Saint-Élix-d'Astarac

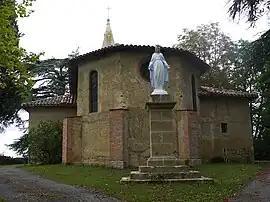
The church in Saint-Élix-d'Astarac

Saint-Élix-d'Astarac (before 2017: "Saint-Élix") is a commune in the Gers department in southwestern France.